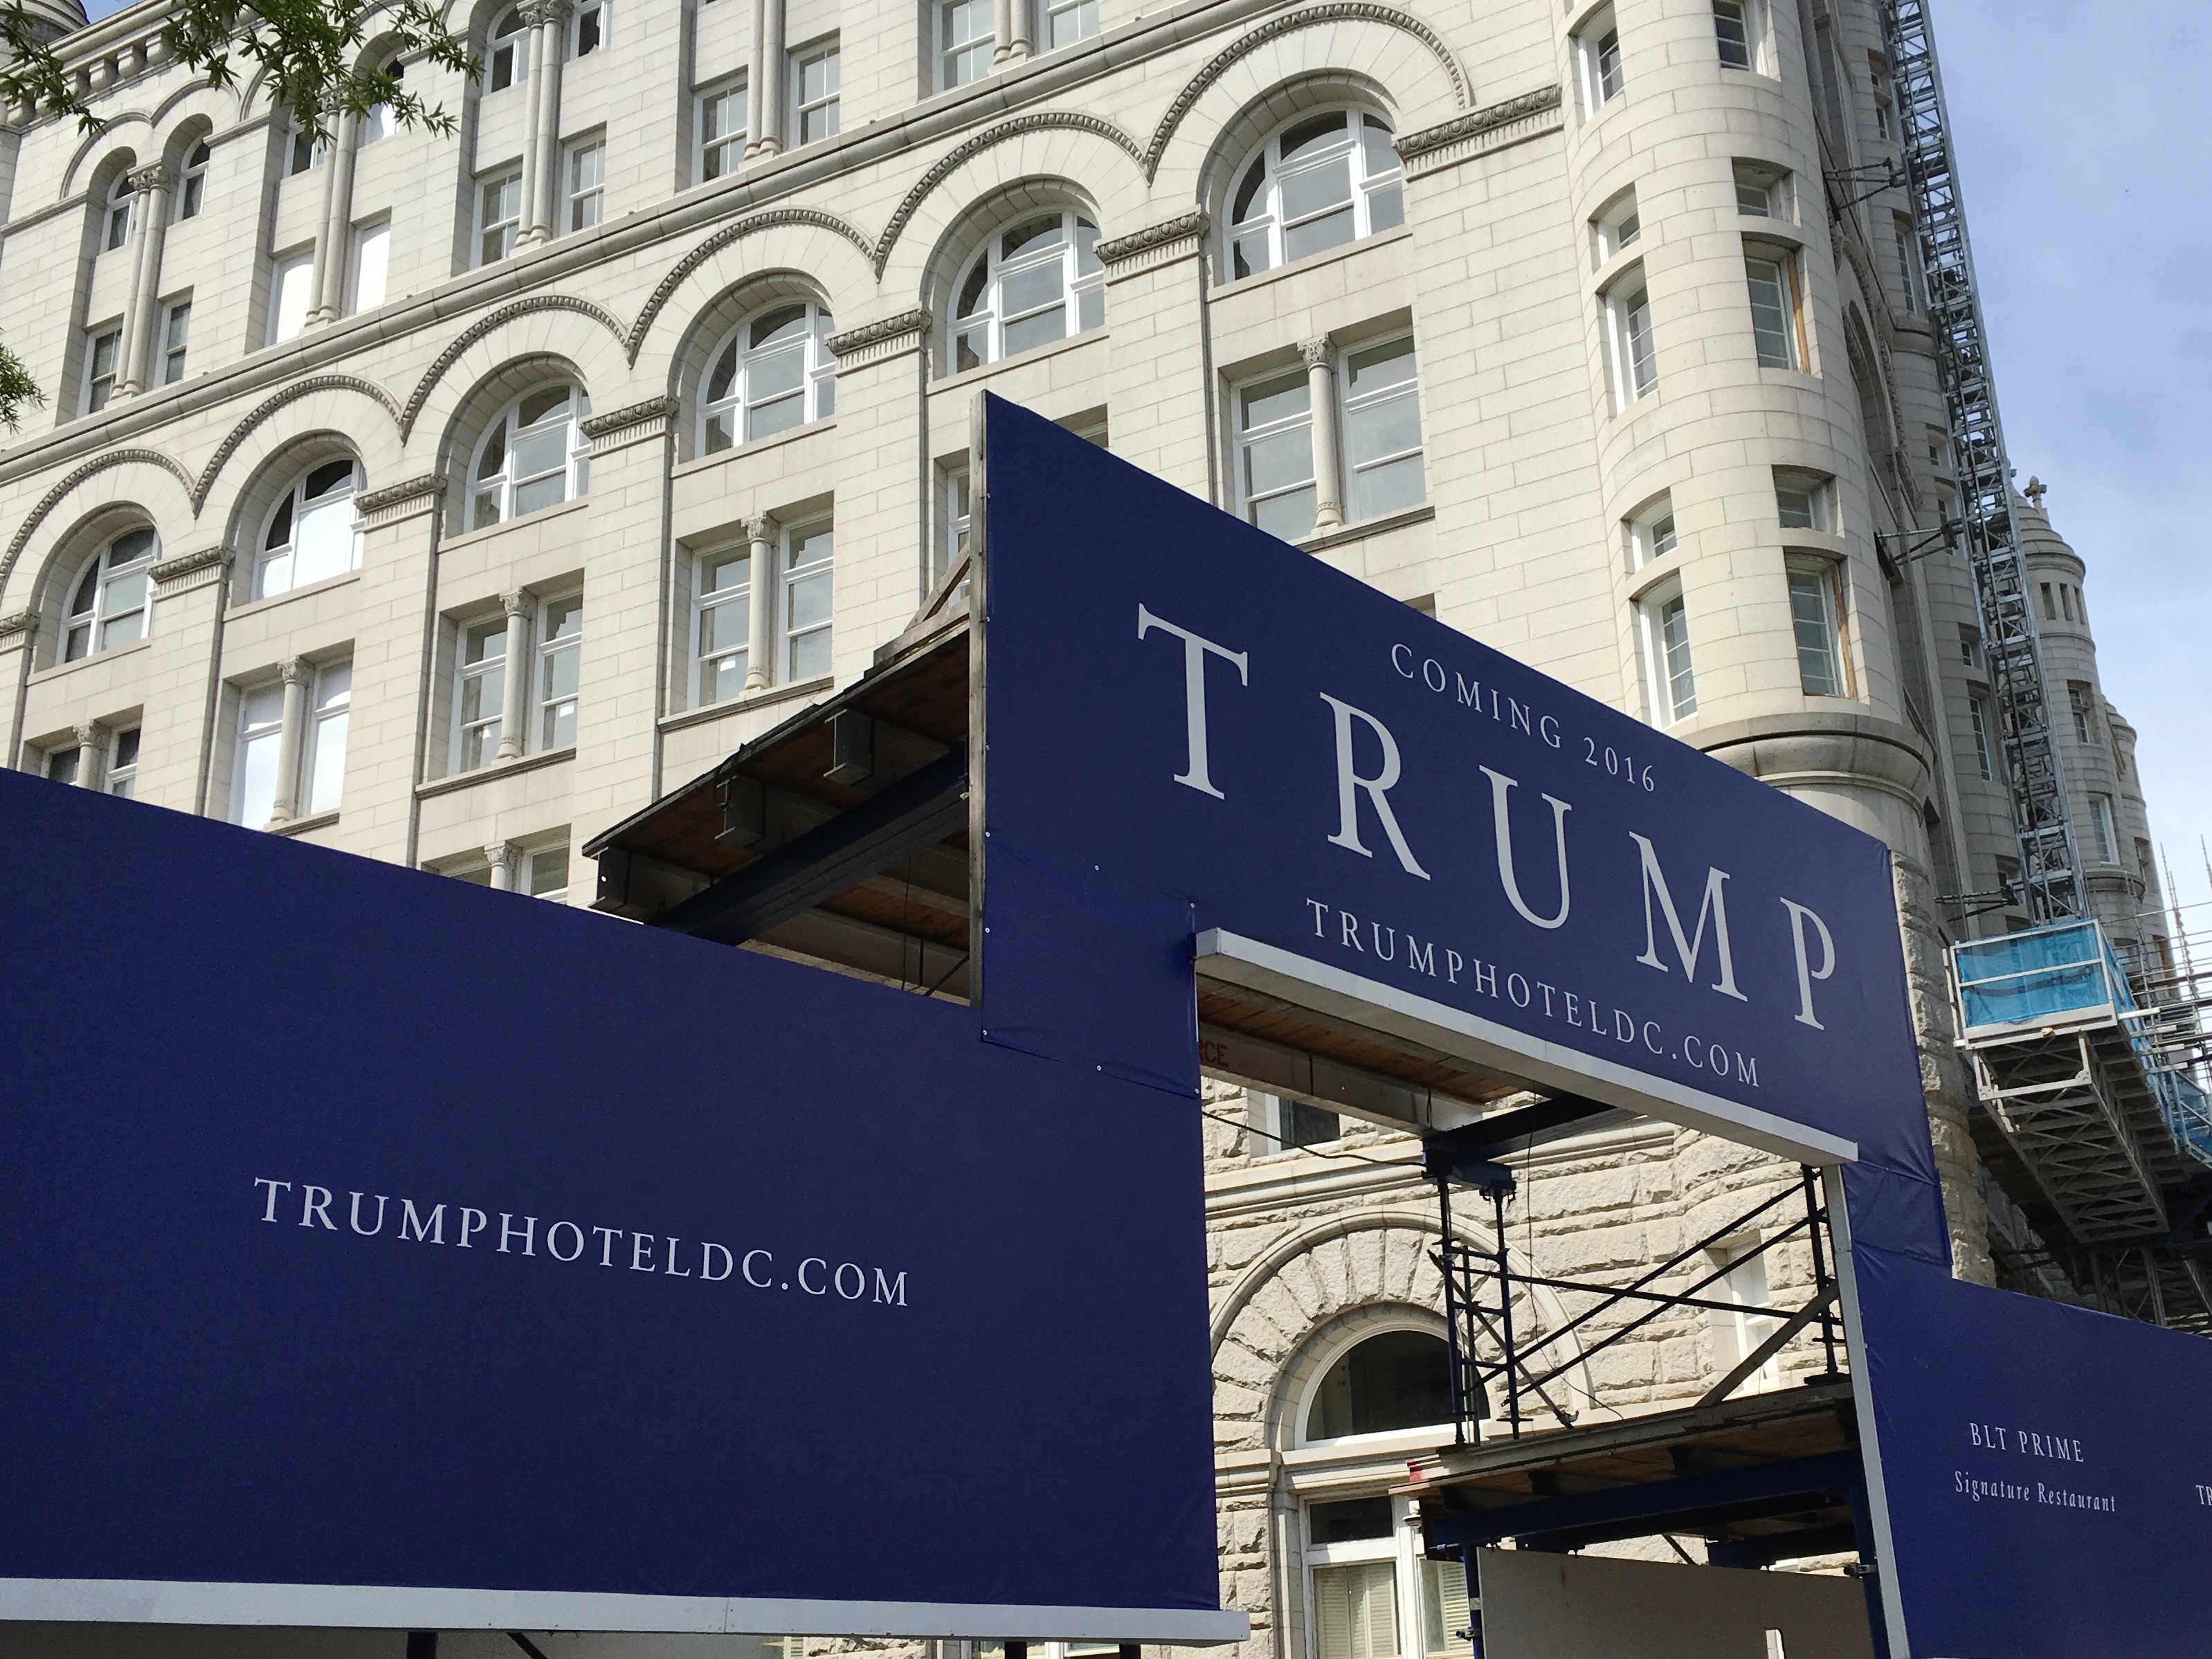
architecture, advertising, downtown, banner, facade, signage, billboard